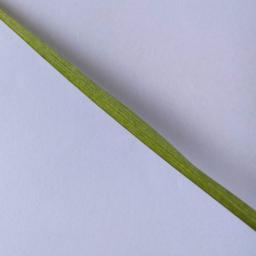
Label: Rice___Healthy